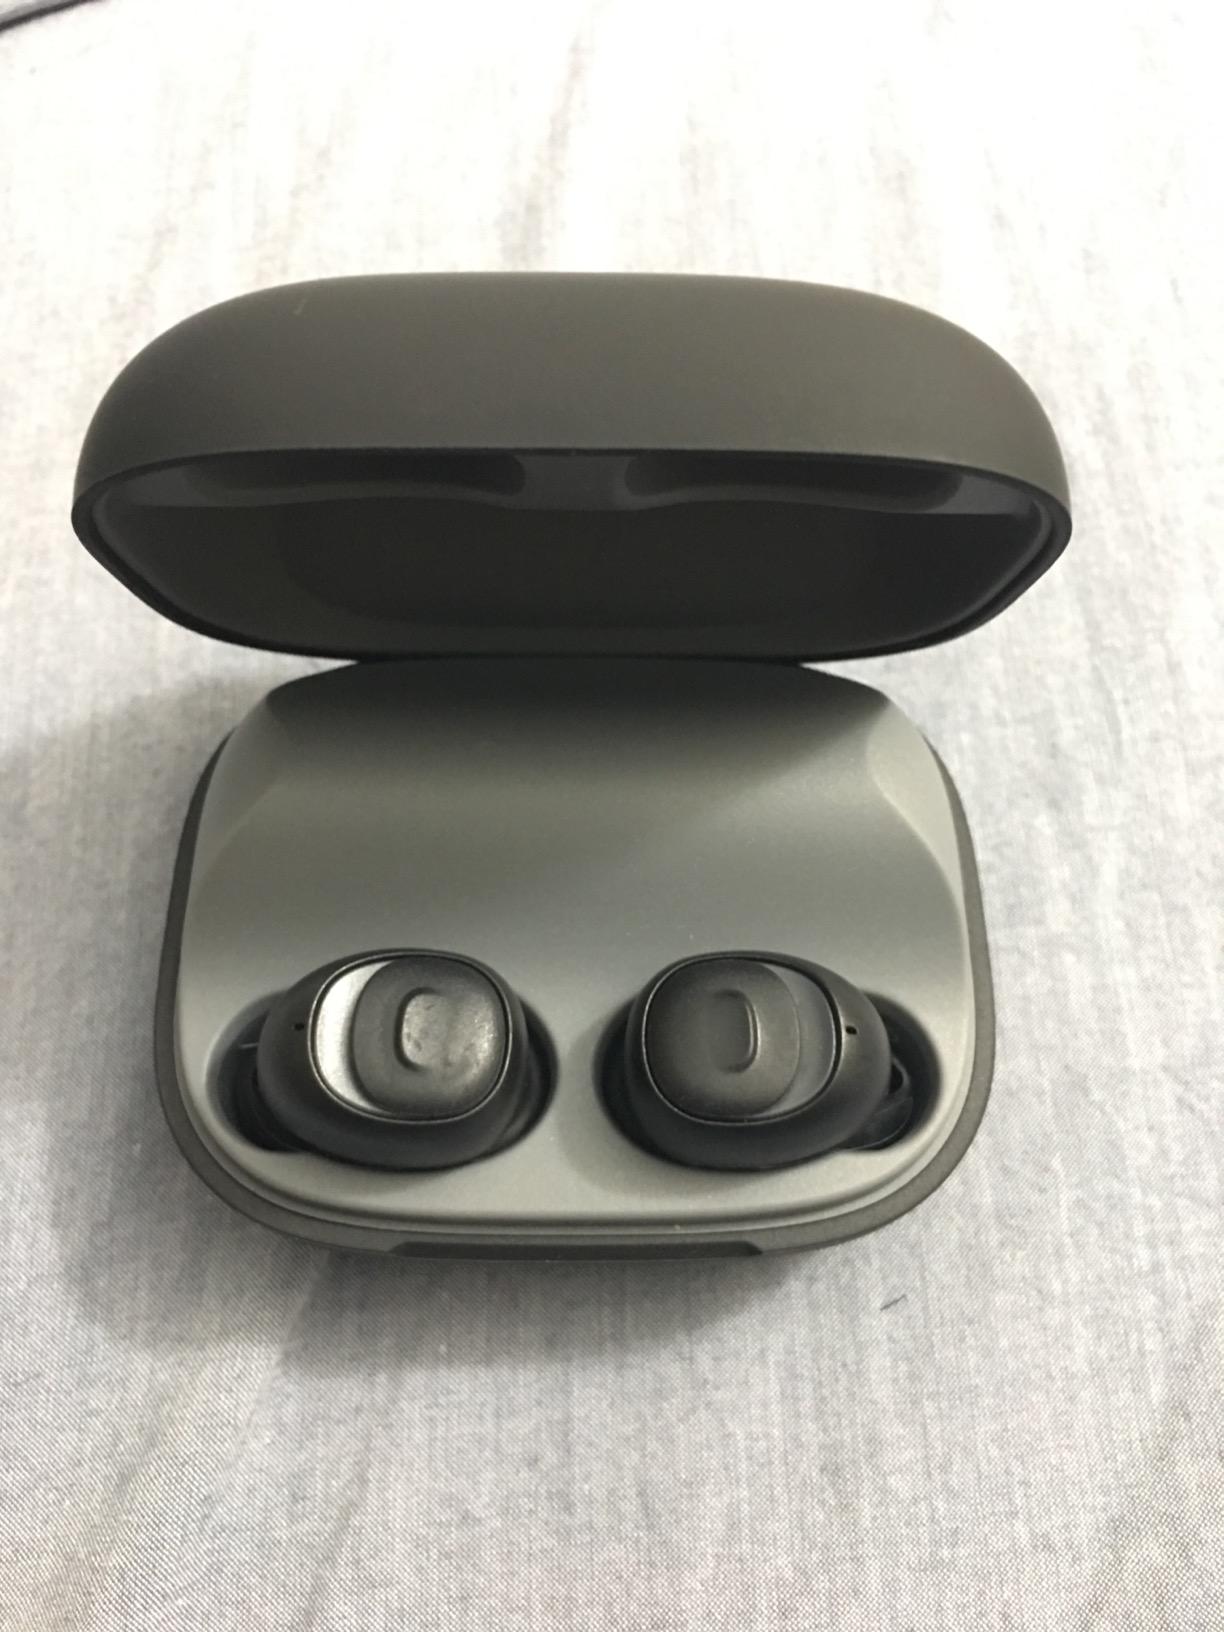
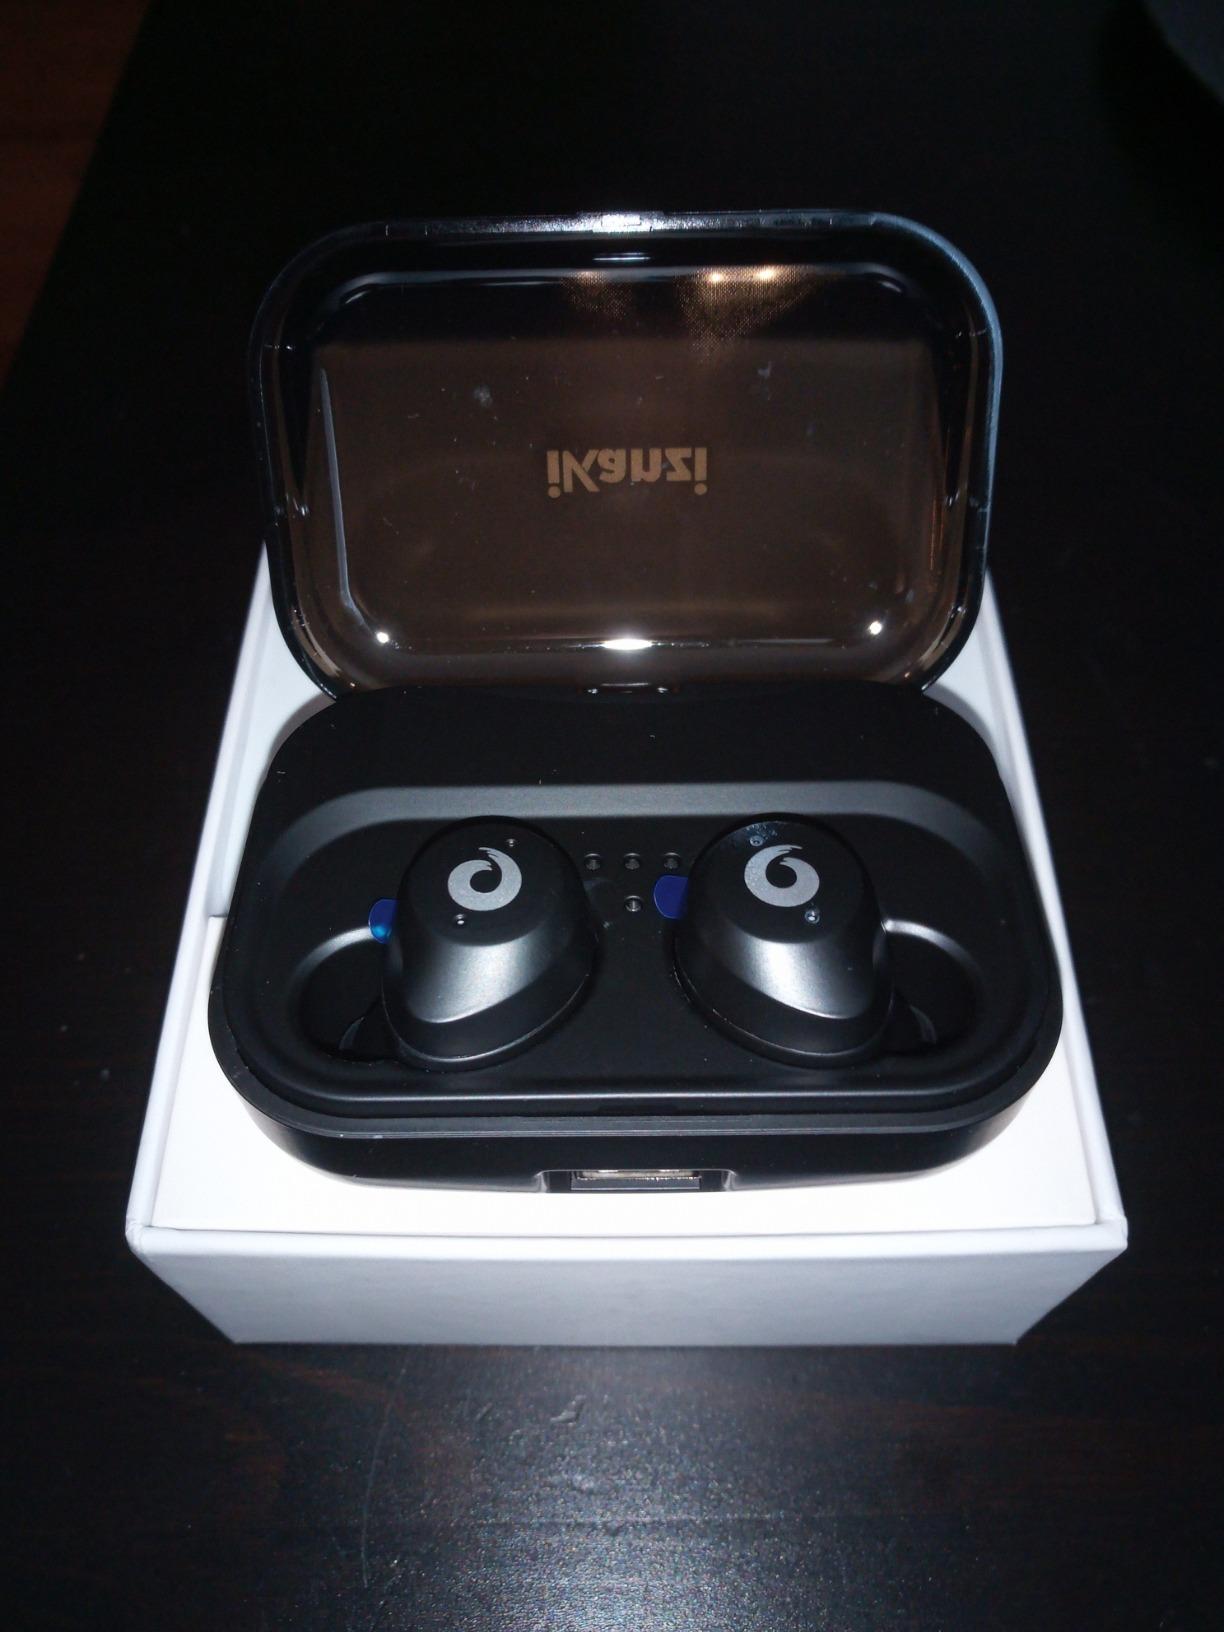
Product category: earbuds
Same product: no